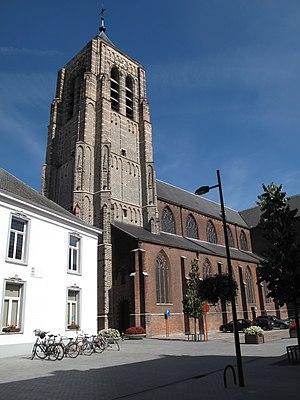
Mol est une commune néerlandophone de Belgique située en Région flamande, dans la province d'Anvers.